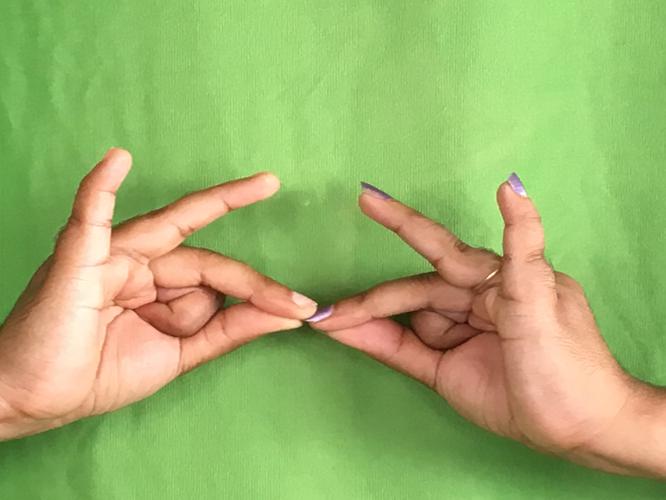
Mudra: Sakata
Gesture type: double_hand